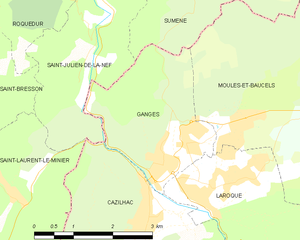
Carte de la commune française de code INSEE 34111 - Ganges
Ganges est une commune française située dans le département de l'Hérault, en région Occitanie. Elle est au confluent de l’Hérault avec le Rieutord. Ses habitants sont appelés les Gangeois.